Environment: real
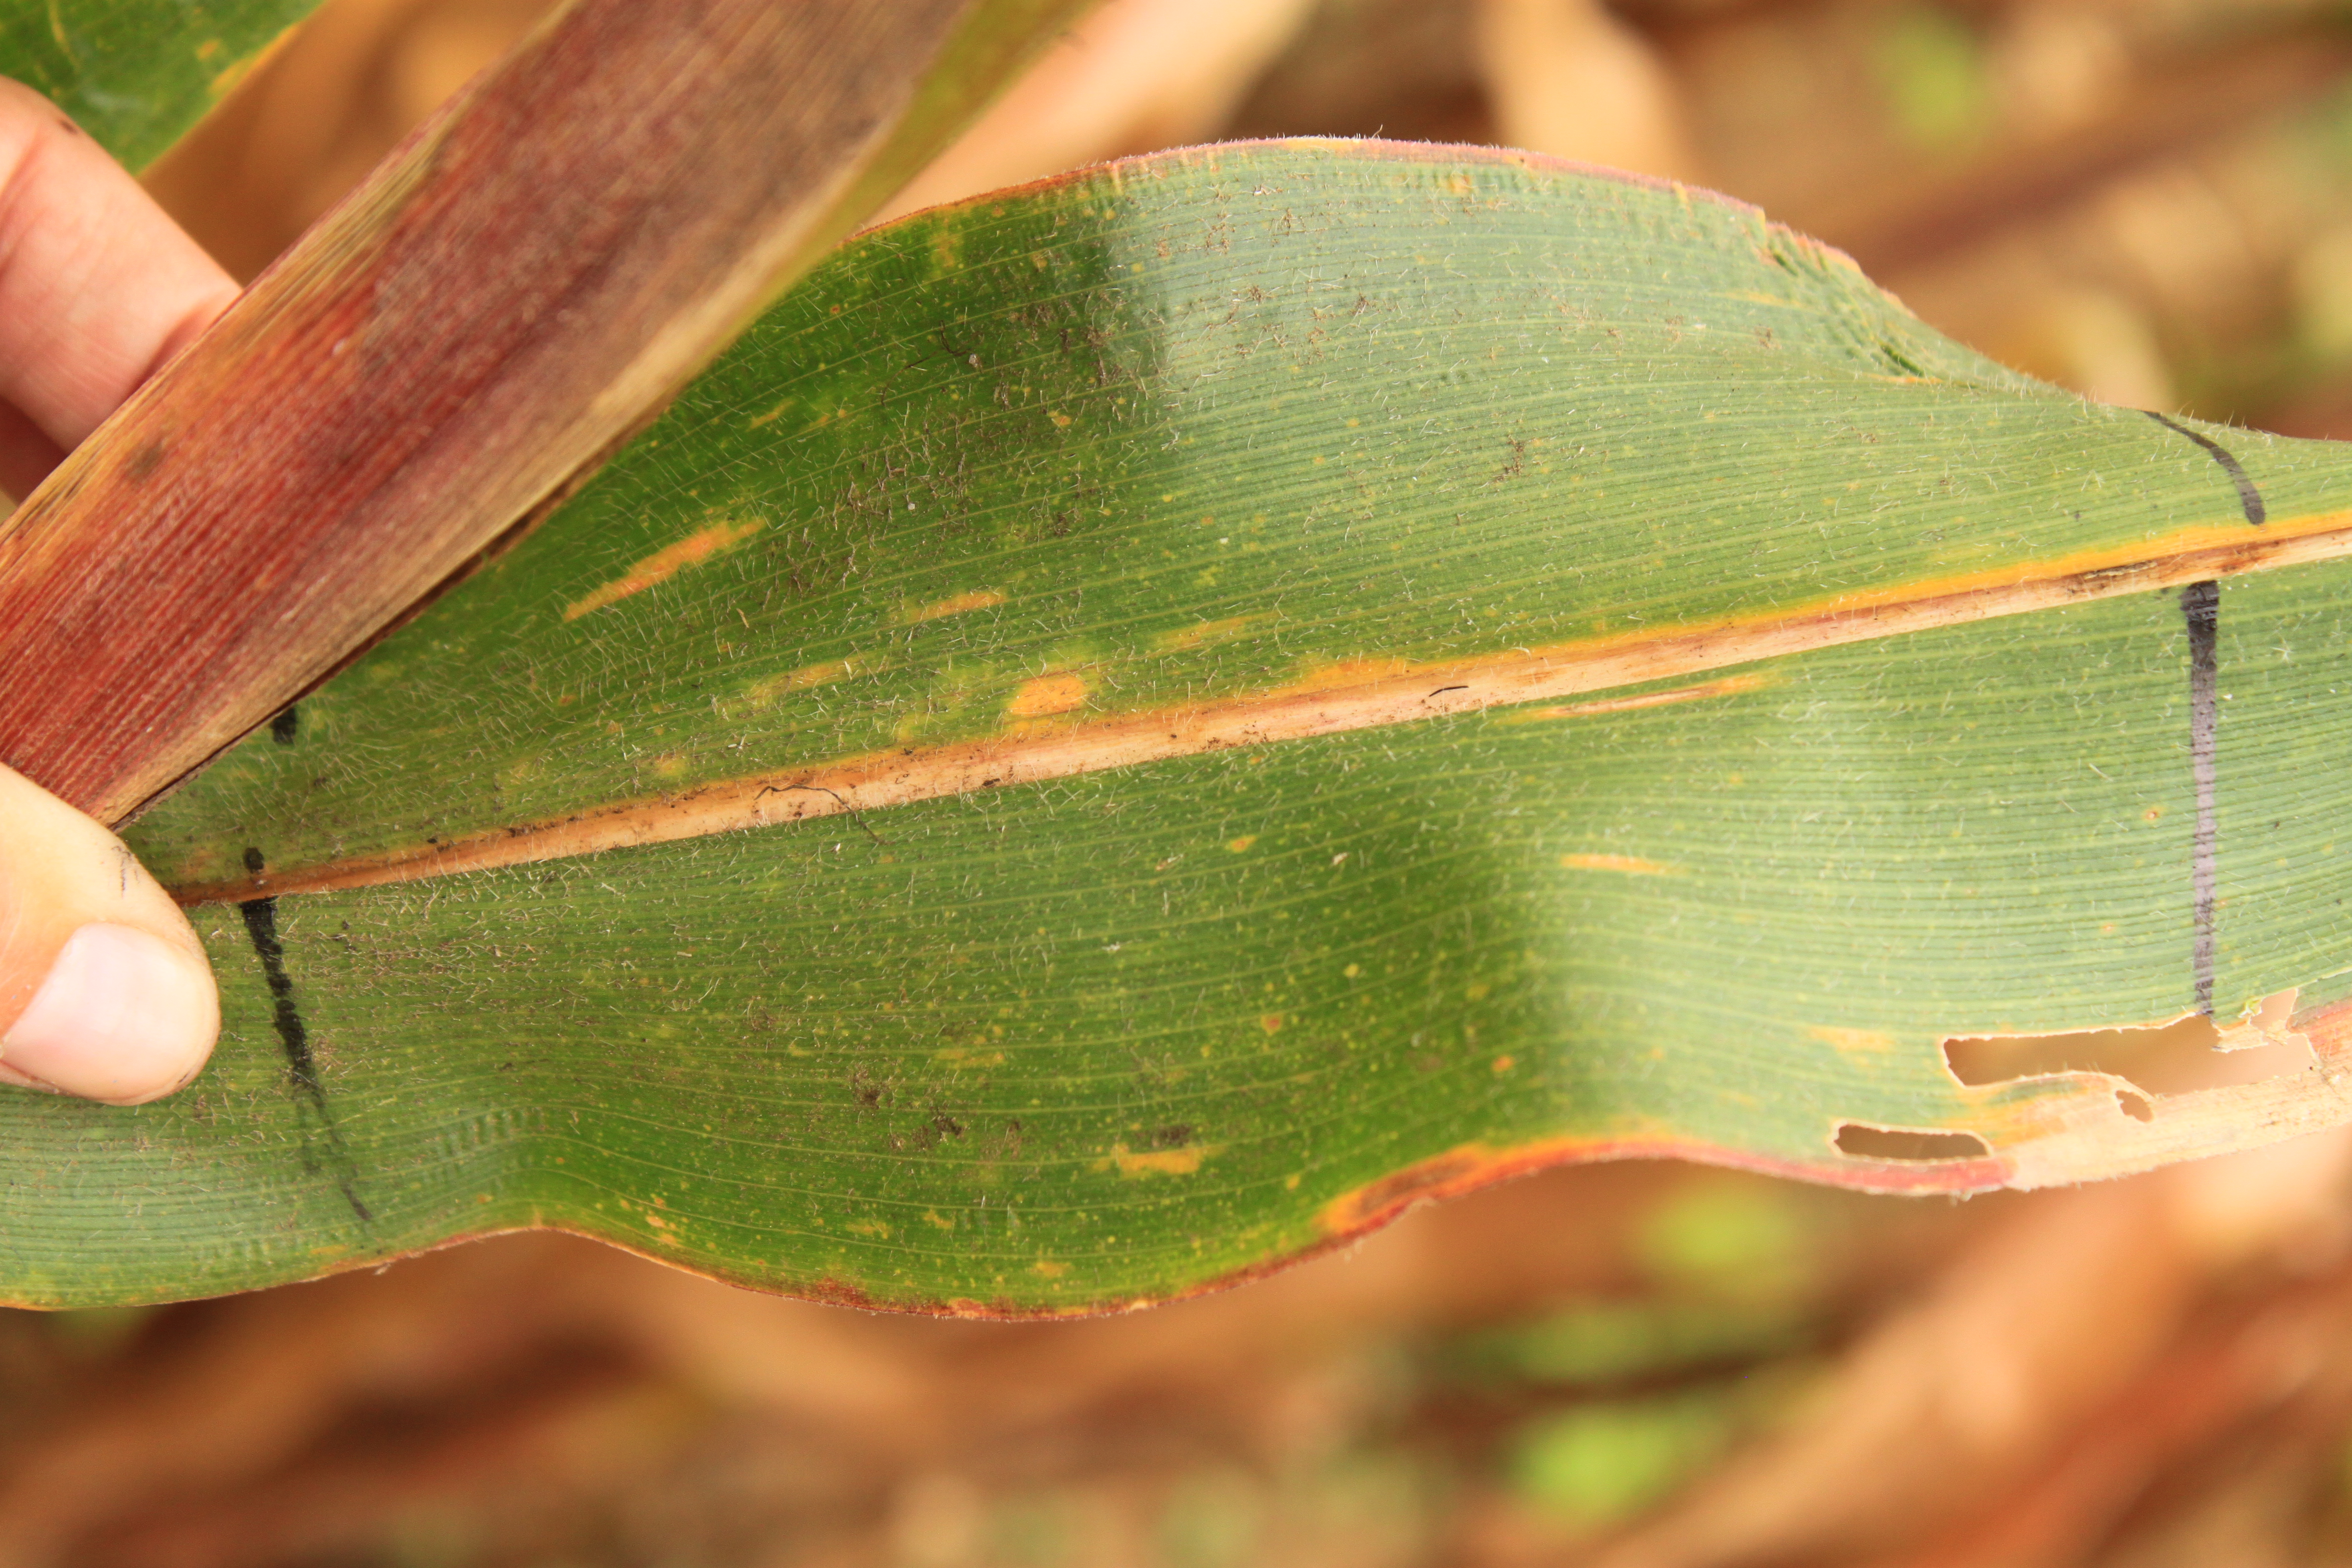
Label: gray_leaf_spot